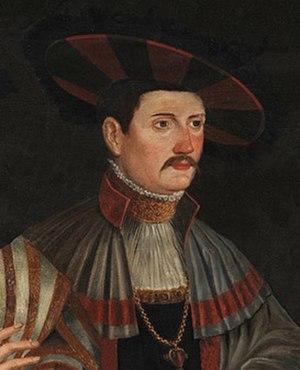
Robert de Palatinat-Veldenz fut comte palatin et duc de Veldenz de 1543 à 1544.